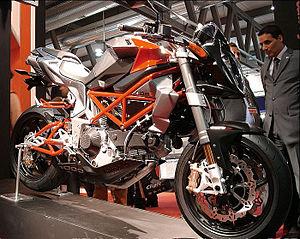
La DB6 Delirio est un modèle de motocyclette du constructeur italien Bimota.